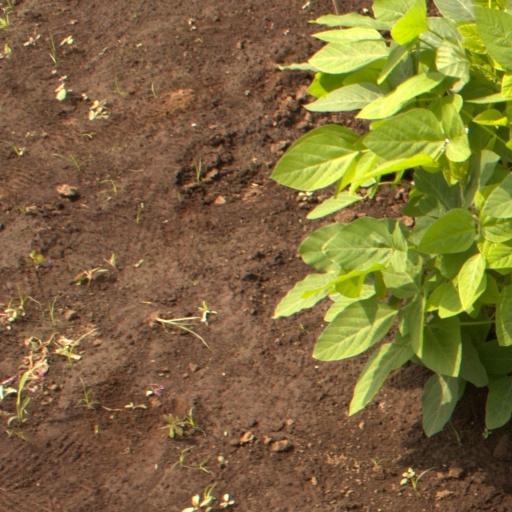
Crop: soybean